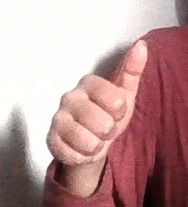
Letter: aleff